Richard P. Usatine

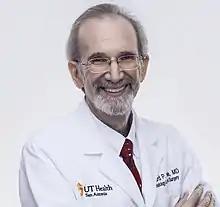
Richard P. Usatine, MD

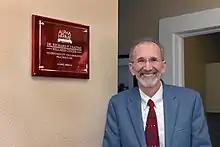
Dr. Richard P. Usatine Wellness Center

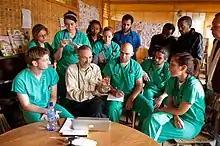
Dr. Usatine teaching his medical students

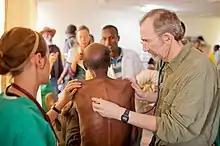
Dr. Usatine treating a patient in Ethiopia

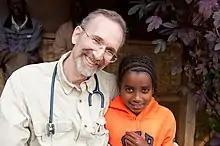
Dr. Usatine visiting Ethiopia

Richard Philip Usatine is a physician, photographer, writer, speaker, and professor of family and community medicine, dermatology and cutaneous surgery. He is Assistant Director of Medical Humanities Education at the University of Texas Health Science Center at San Antonio.